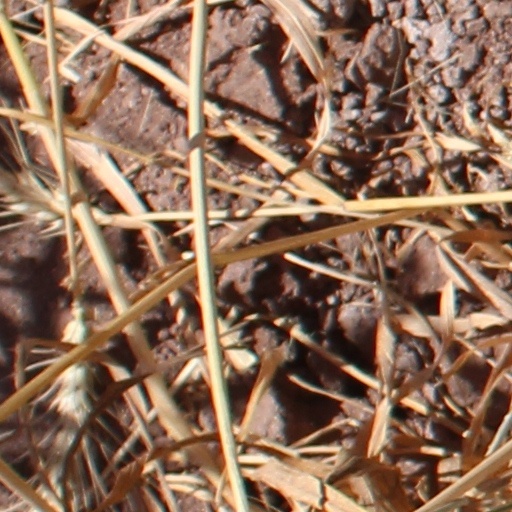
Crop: wheat